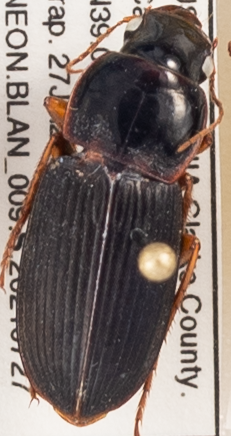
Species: Harpalus pensylvanicus
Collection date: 2021-07-27
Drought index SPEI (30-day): -1.13
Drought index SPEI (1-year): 0.47
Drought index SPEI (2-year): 0.058